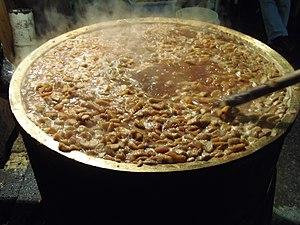
Ramougerie de Pommé
Le pommé est une réduction de pommes à cidre et de cidre. Le pommé était usuellement préparé en Haute-Bretagne, en Normandie, dans le Maine ainsi que dans les Îles Anglo-Normandes.